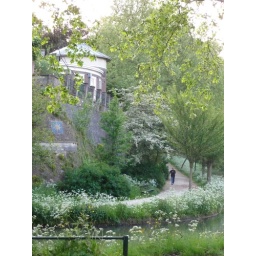
Spring 2009,the N.dome on the bastion-wall. The foundation-stone with golden sun in a blue field dates from 1552.